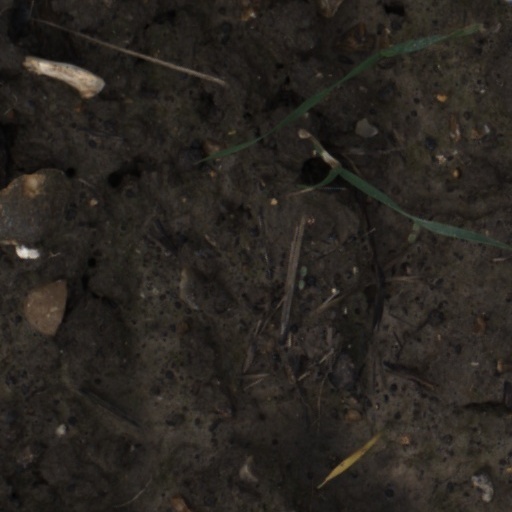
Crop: wheat